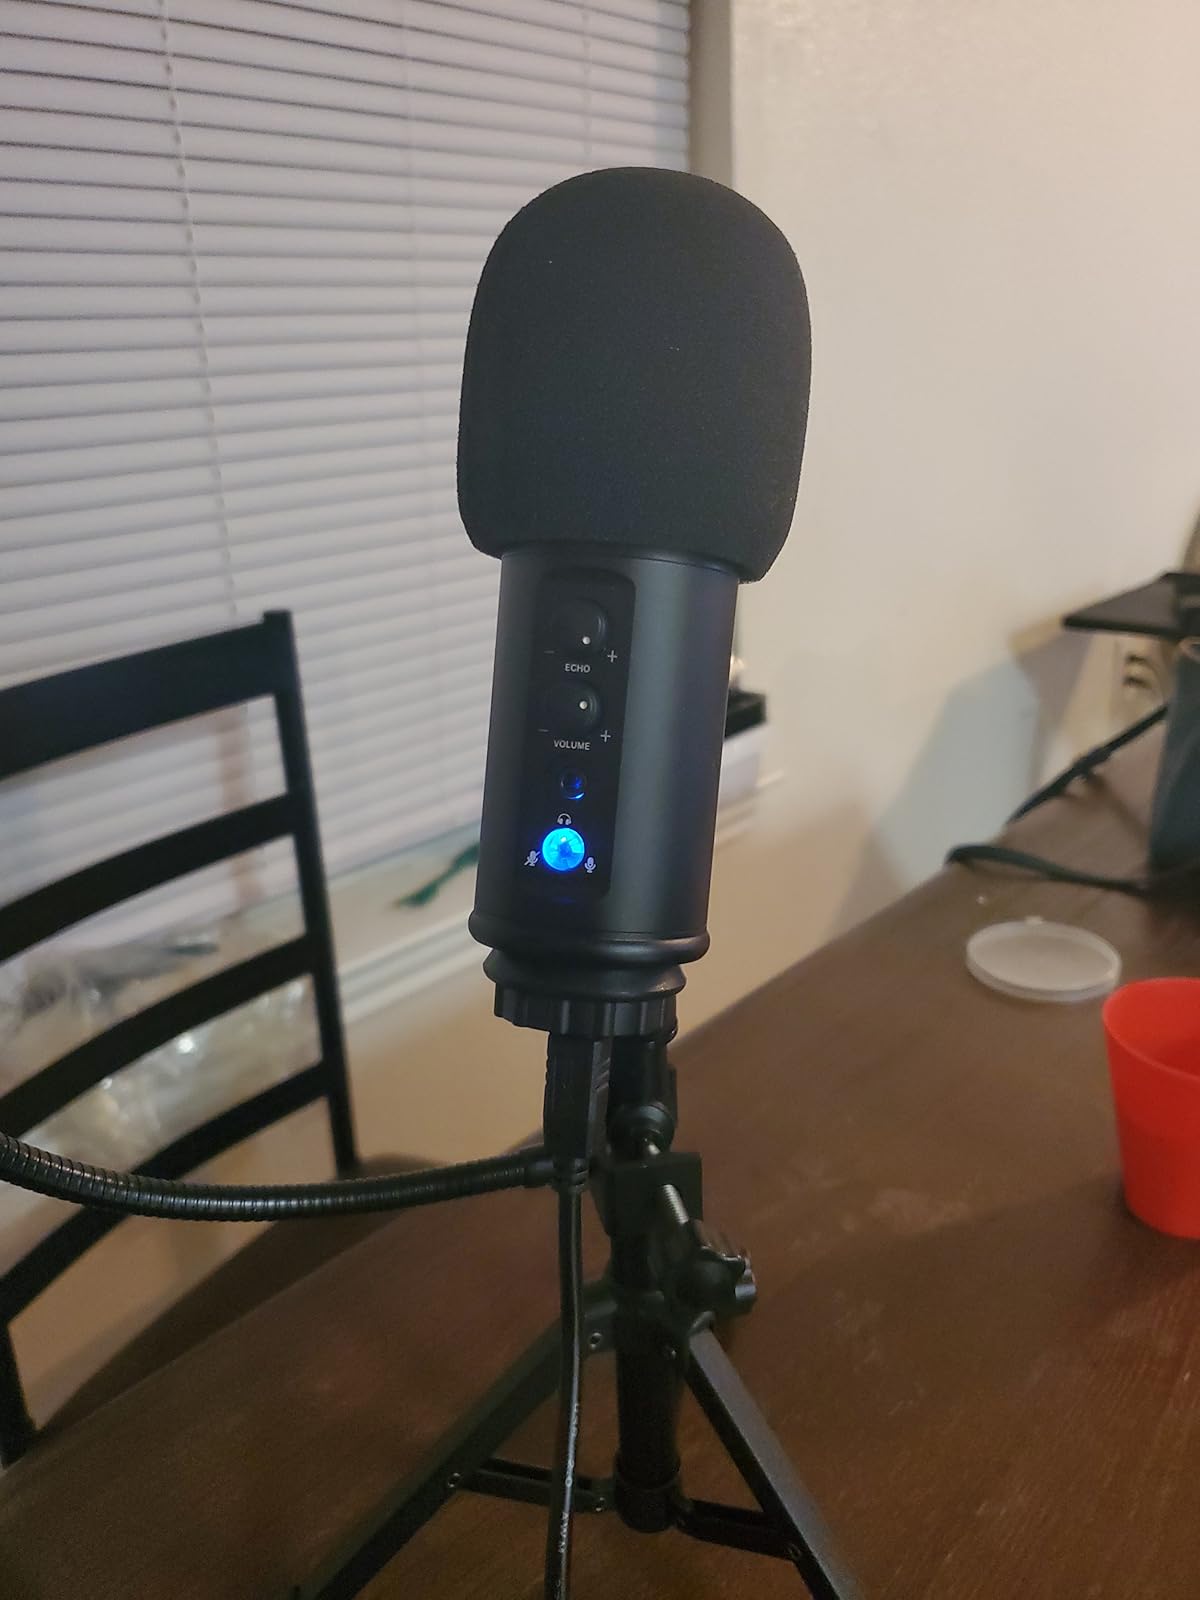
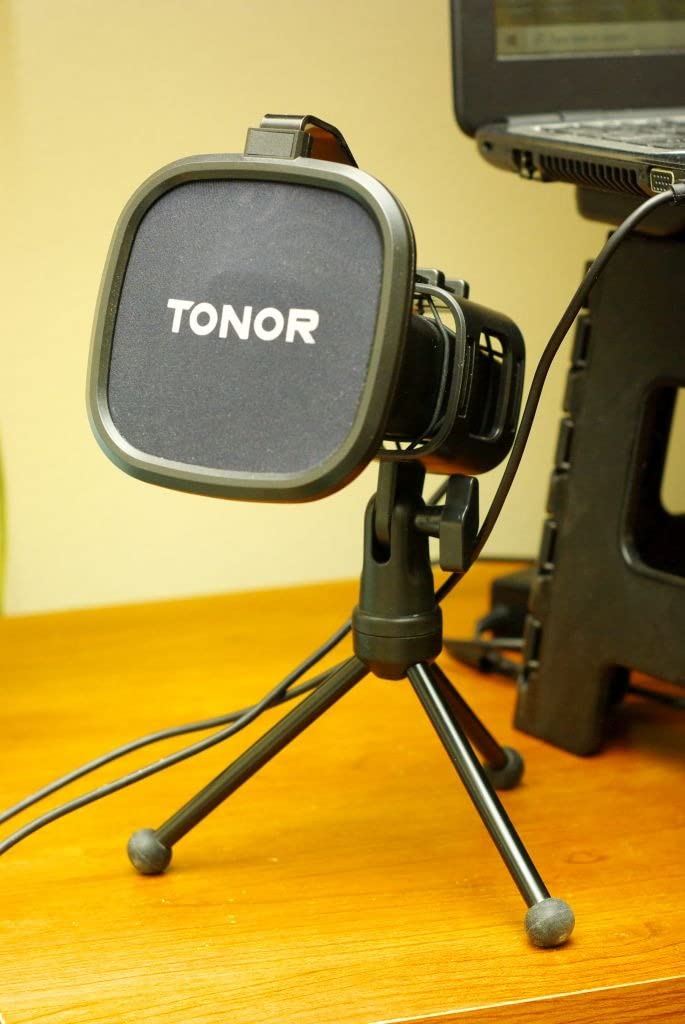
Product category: microphone
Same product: no